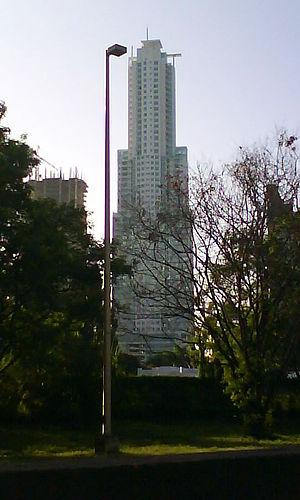
Panama est la capitale et la ville la plus peuplée de la république du Panama, située sur la côte Pacifique, à l’entrée du canal de Panama. Elle est également le chef-lieu de la province homonyme.
Depuis la construction de la Torre Del Mar en 1986, plus de 250 gratte-ciel ont été construits à Panama du fait du développement très rapide de l'économie locale. Panama est la ville d'Amérique latine qui comprend le plus de gratte-ciel après Sao Paulo mais devant Mexico et Buenos Aires. Il s'y construit depuis 2009, en moyenne une douzaine de nouveaux gratte-ciel chaque année.
L’Ocean One est un gratte-ciel de logements de 208 mètres de hauteur construit à Panama de 2005 à 2008.